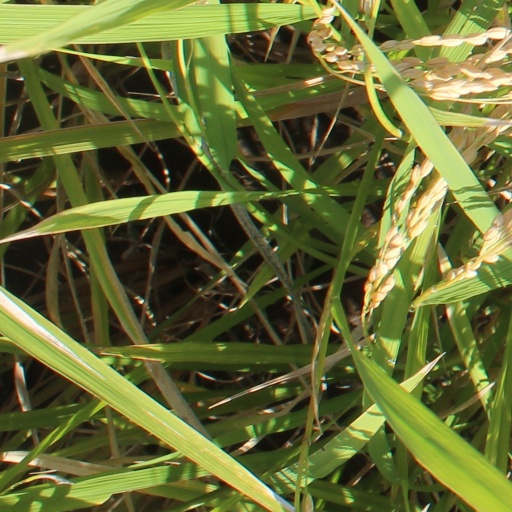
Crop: rice